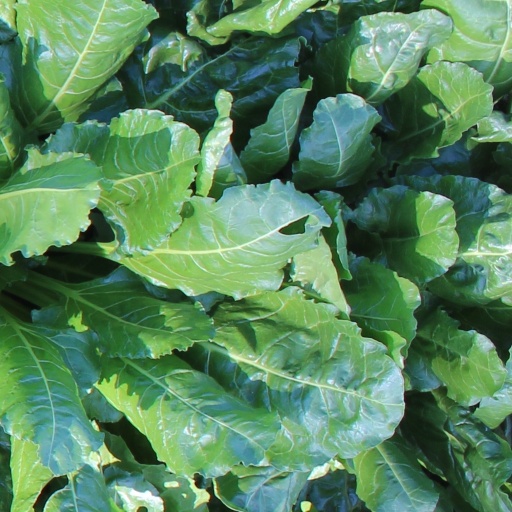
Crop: sugar beet